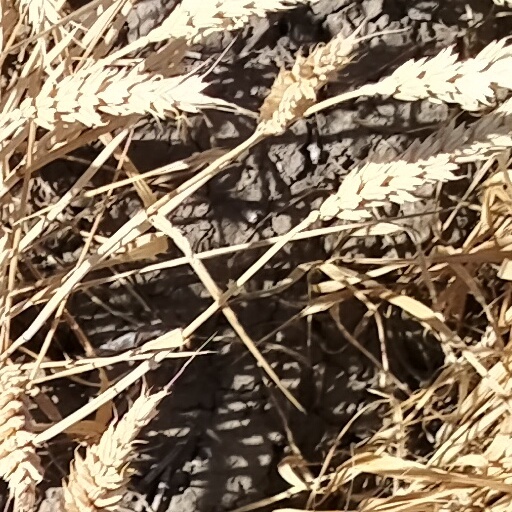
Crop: wheat